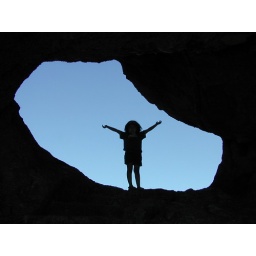
Papago Park hole in the rock mountain